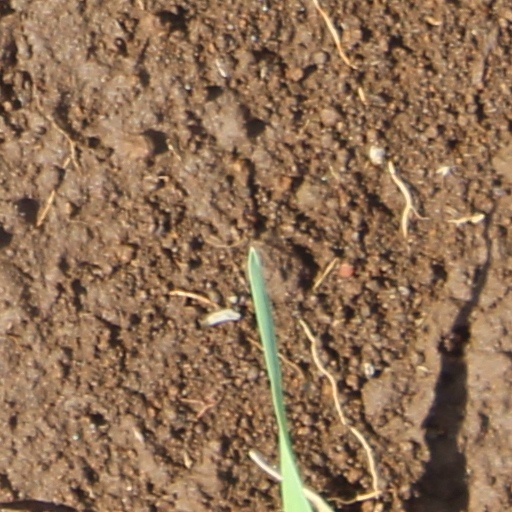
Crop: wheat